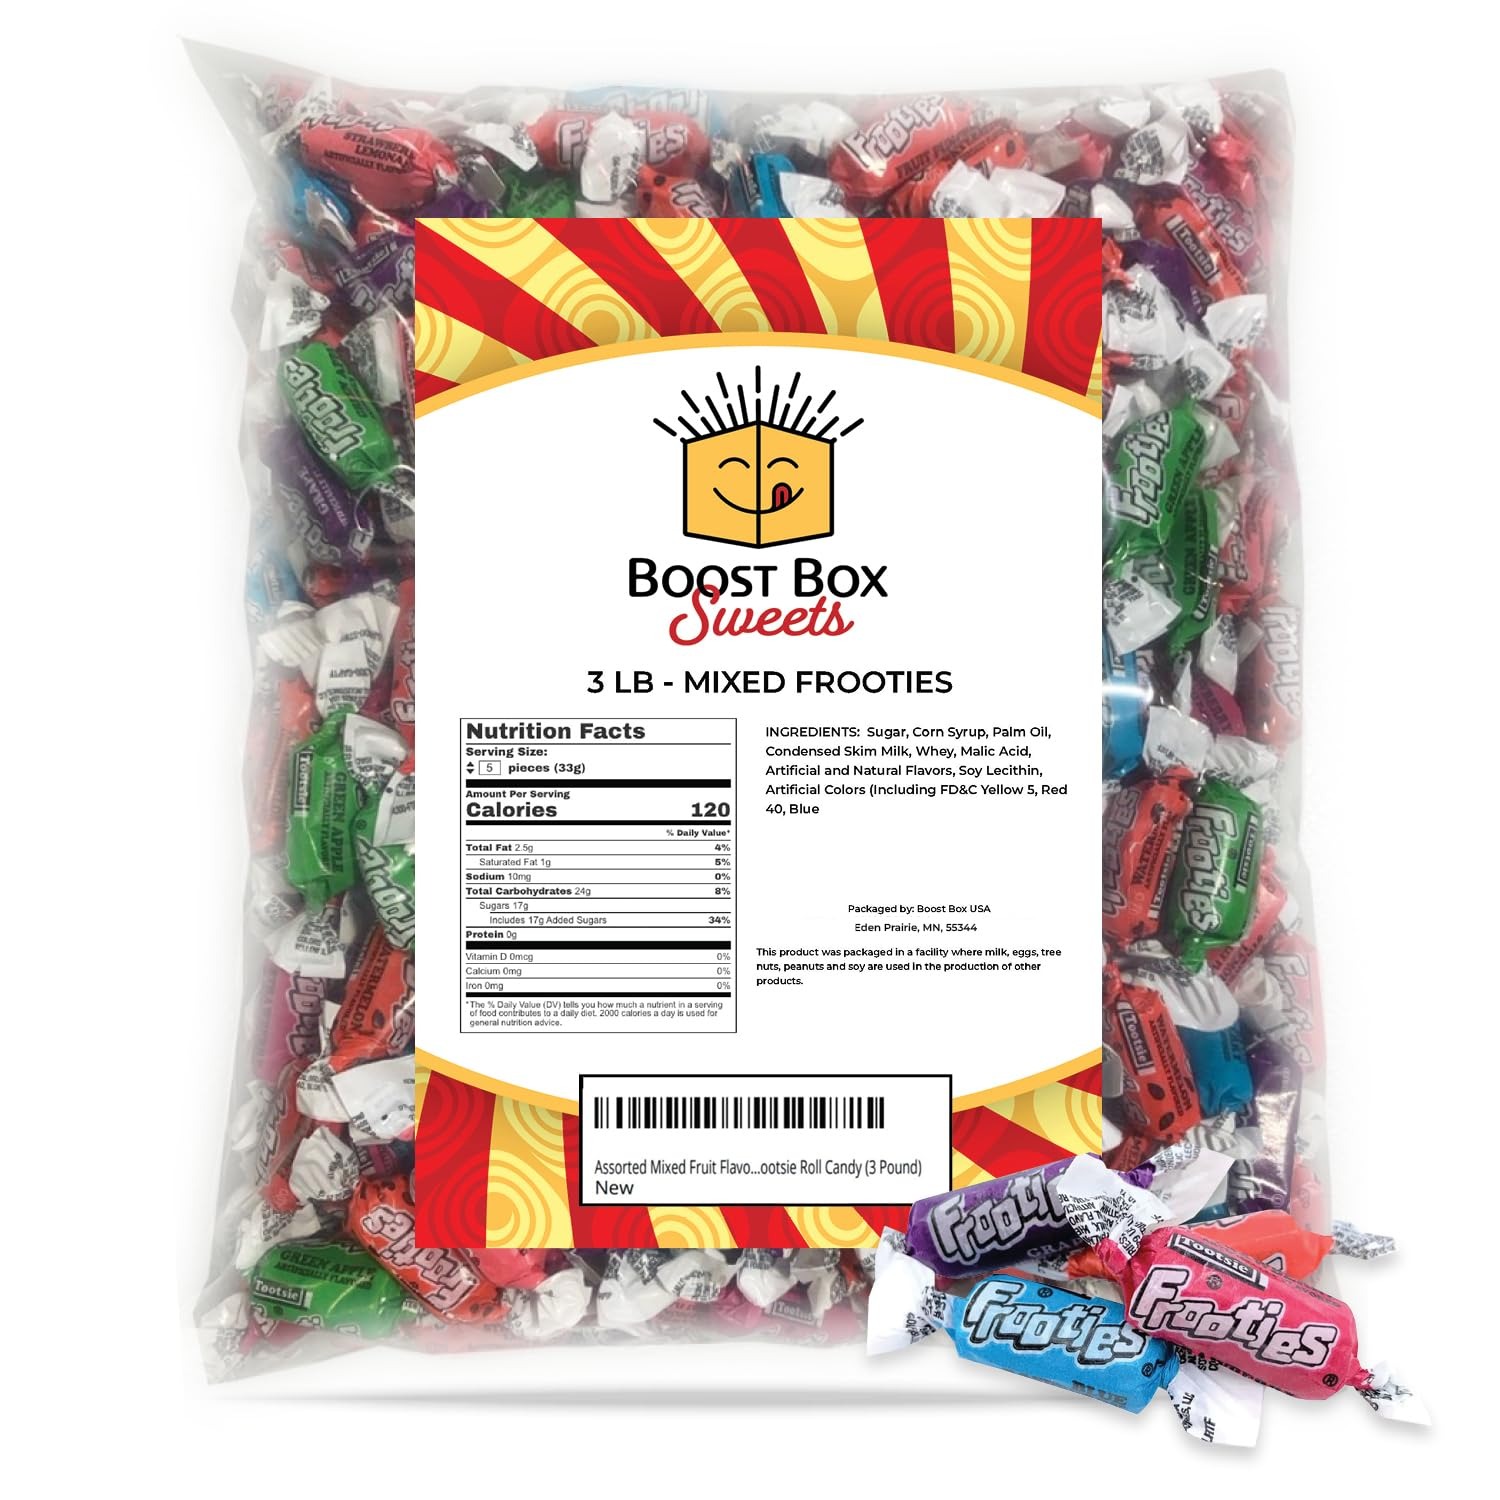
Item Name: Tootsie Frooties Candy Frooties Candy Bulk (3 Pound)
Bullet Point 1: Frooties are colorful, tangy, and fun fruit flavored Tootsie Rolls! These are a mix of favorite flavored frooties that add a blast of long lasting flavor to the soft and chewy texture of a classic Tootsie Roll
Bullet Point 2: Each chewy candy is individually wrapped to preserve freshness
Bullet Point 3: Assorted candy variety pack that is a long-time favorite option for Halloween candy, Birthday piñatas, Christmas stockings and candy bowls. Also perfect for the office candy jar or an after-school snack
Bullet Point 4: Christmas candy that is Kosher certified, gluten free and vegan friendly using simple clean ingredients
Bullet Point 5: Frooties candy flavors may include green apple, blue raspberry, fruit punch, grape and strawberry
Bullet Point 6: Assorted Mixed Fruit Flavored Frooties are bagged and sold fresh by BoostBox Sweets
Value: 48.0
Unit: Ounce

Price: 21.95